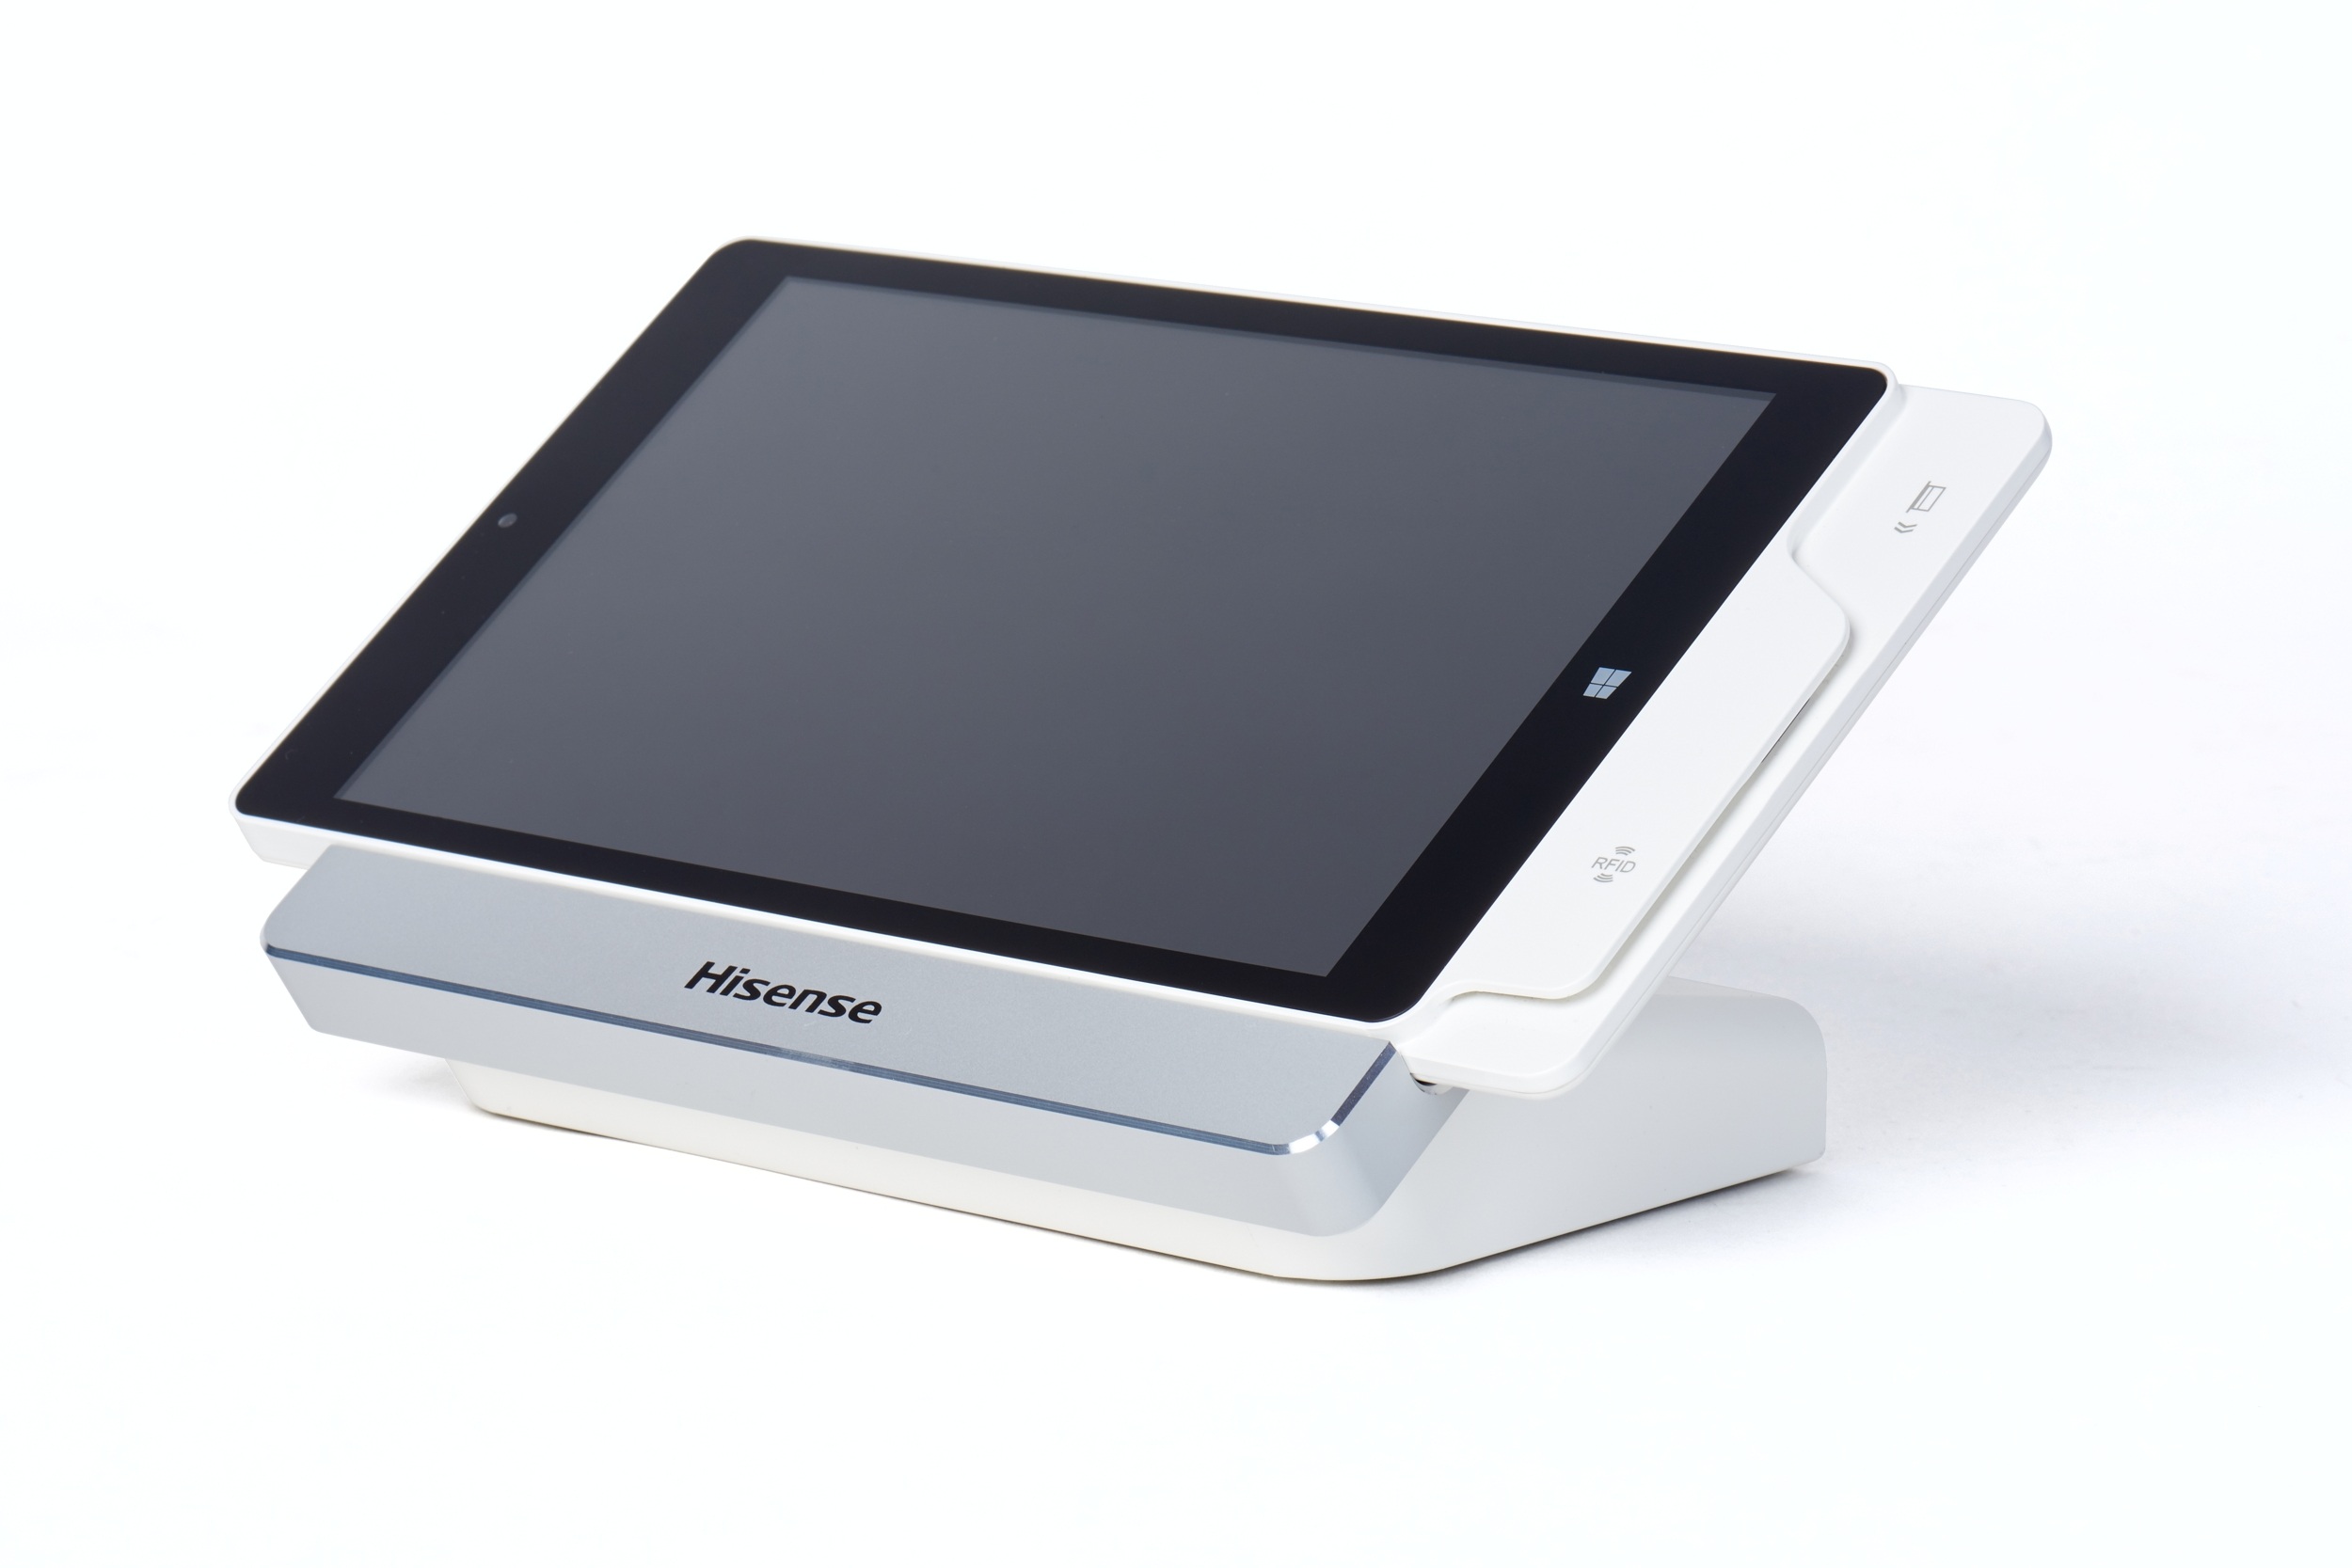
mobile, technology, tablet, gadget, product, electronics, multimedia, pos, computer monitor, electronic device, hisense, hm388